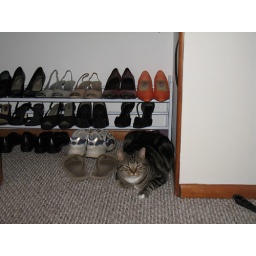
Came back from the bathroom to find some new shoes in my closet.